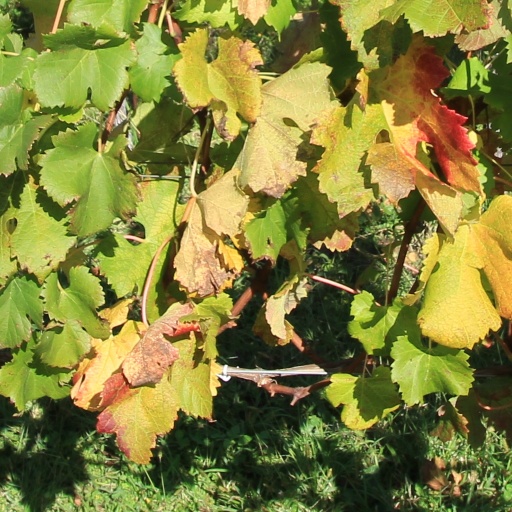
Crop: grape